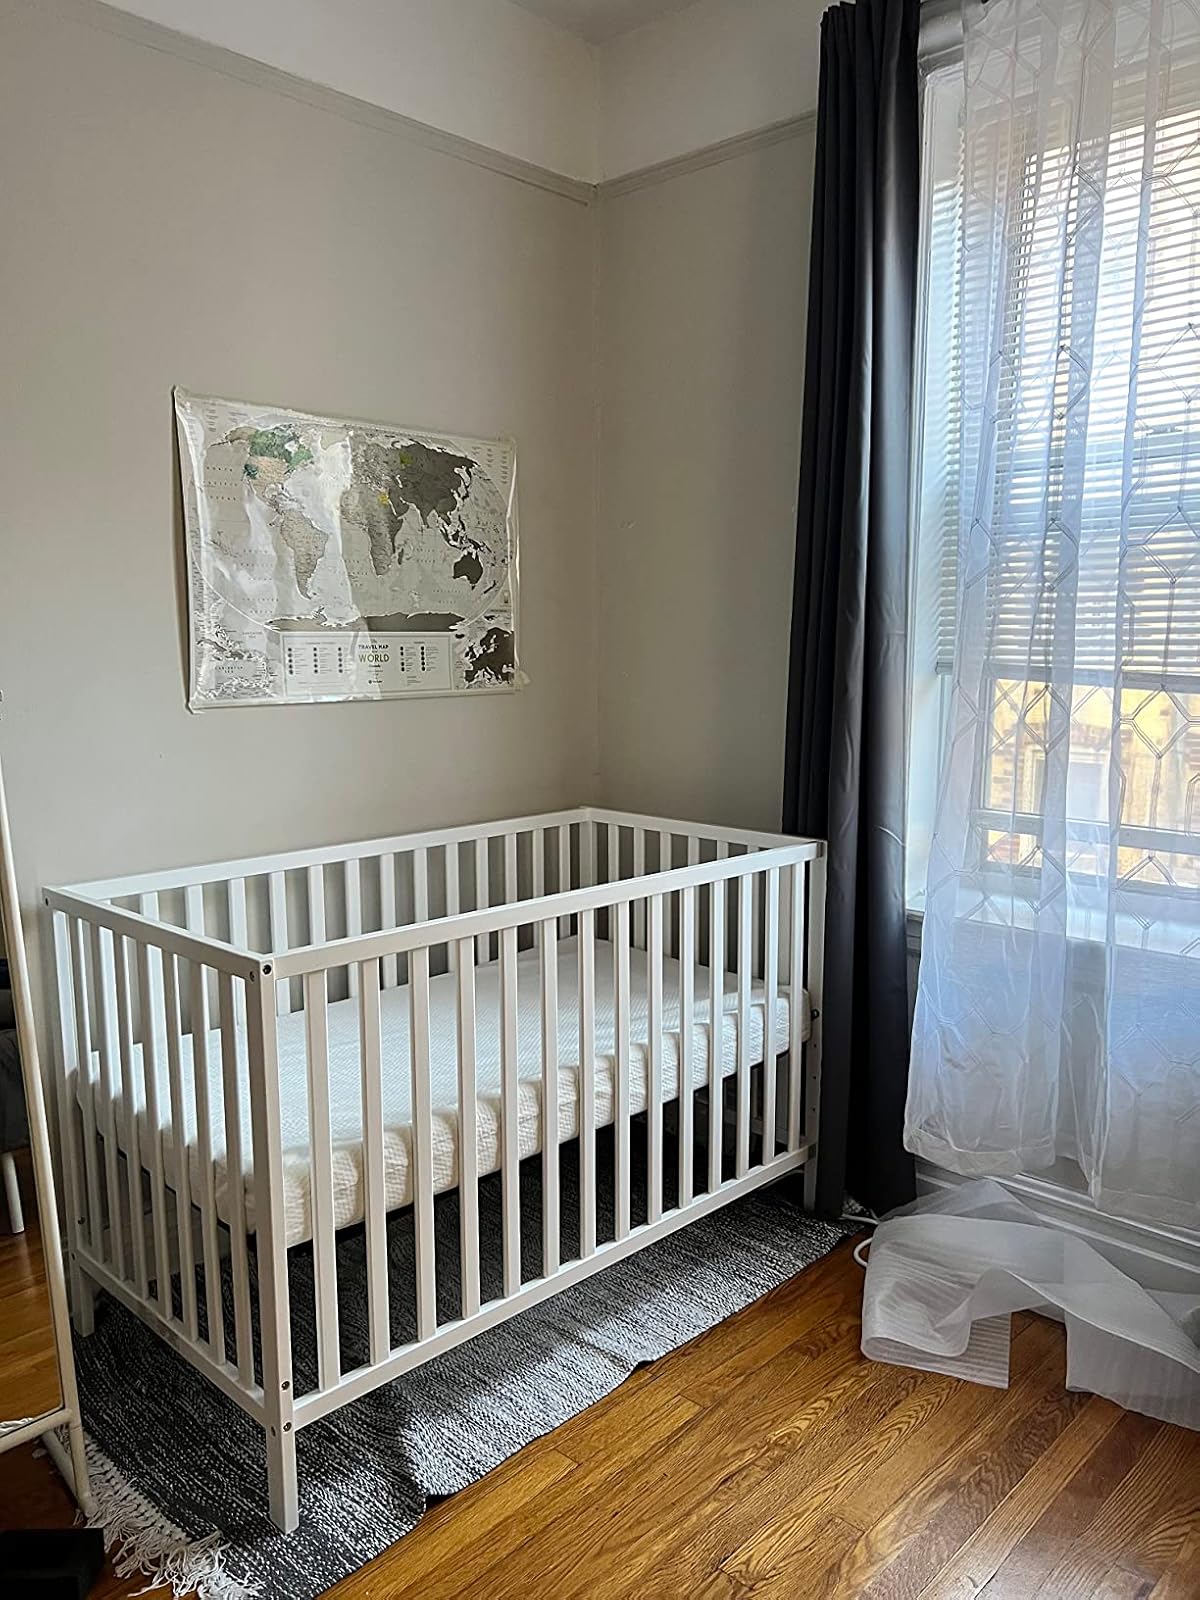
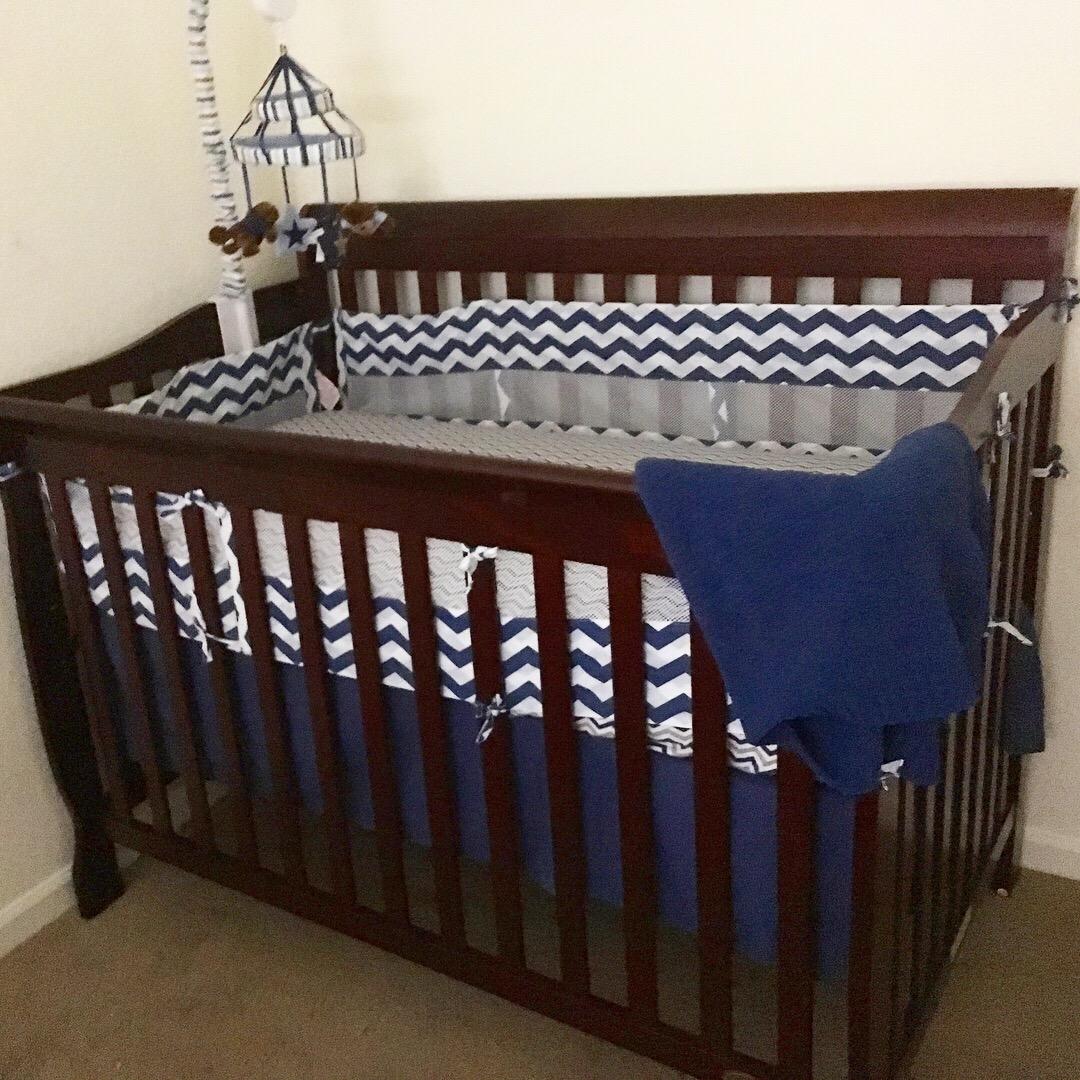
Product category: products_crib
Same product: no